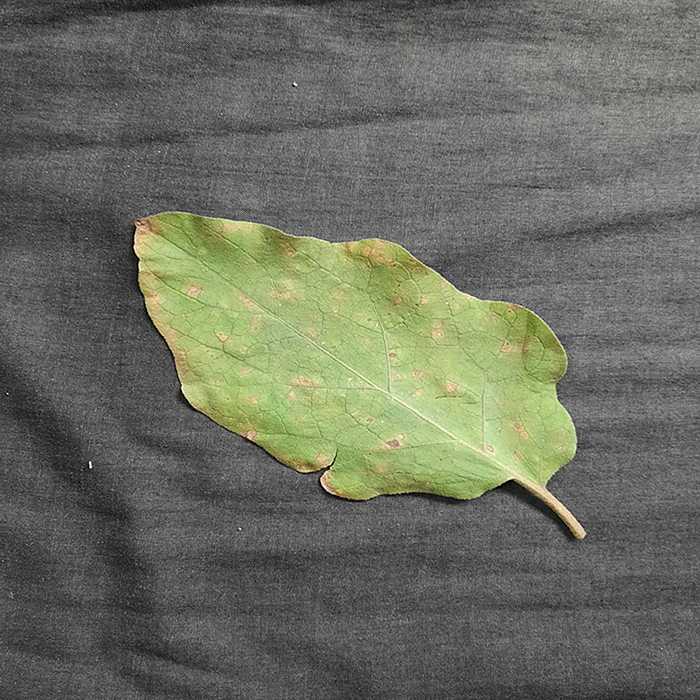
Plant: Eggplant
Label: Eggplant Cercopora leaf spot